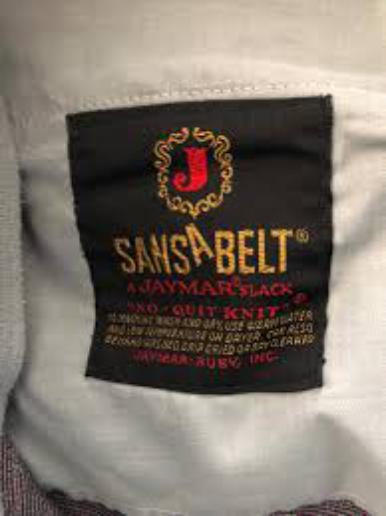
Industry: Clothes